Keiō-horinouchi Station

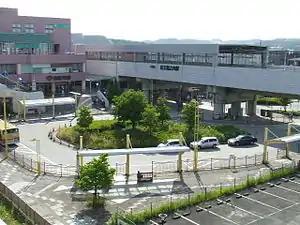
Keio-Horinouchi Station building, June 2007

is a passenger railway station located in the city of Hachiōji, Tokyo, Japan, operated by the private railway operator Keio Corporation.